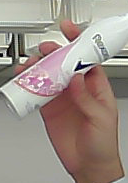
Product: rexona_spray